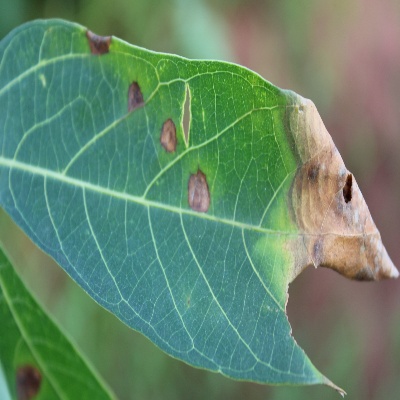
Crop: Cassava
Condition: bacterial blight